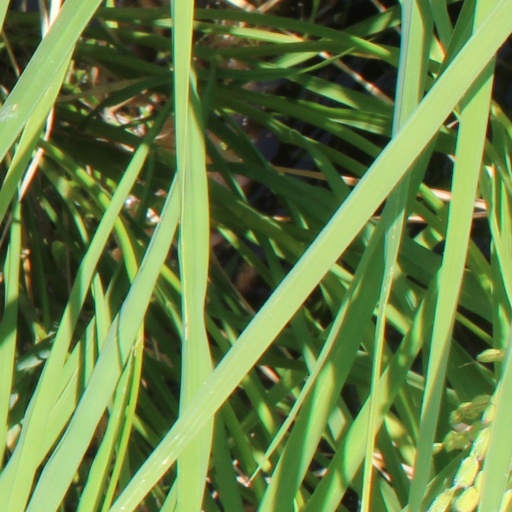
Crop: rice